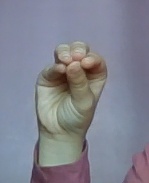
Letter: ha